Massachusetts Appeals Court

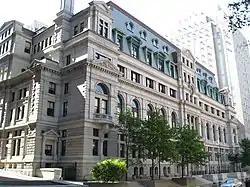
The Appeals Court is located in the John Adams Courthouse

The Massachusetts Appeals Court is the intermediate appellate court of Massachusetts. It was created in 1972 as a court of general appellate jurisdiction. The court is located at the John Adams Courthouse at Pemberton Square in Boston, the same building which houses the Supreme Judicial Court and the Social Law Library.